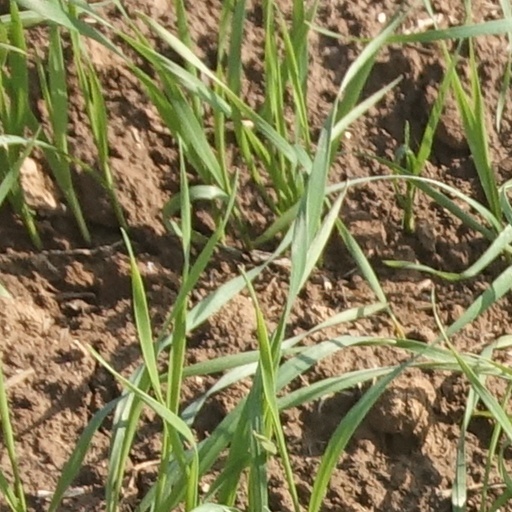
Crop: wheat